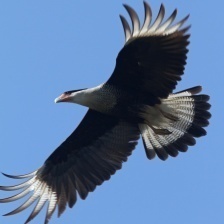
Species: CRESTED CARACARA
Scientific name: CARACARA CHERIWAY